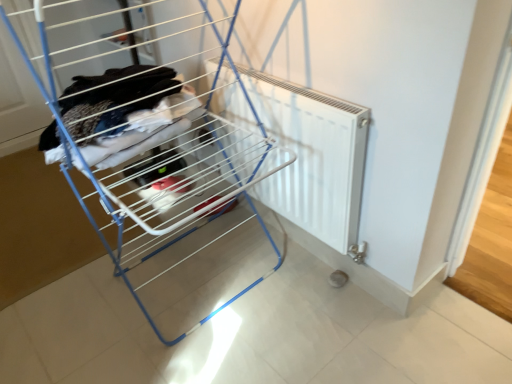
Question: From a real-world perspective, locate the radiator directly beneath the white plastic radiator at center. Your answer should be formatted as a tuple, i.e. [(x, y)], where the tuple contains the x and y coordinates of a point satisfying the conditions above. The coordinates should be between 0 and 1, indicating the normalized pixel location of the point.
Answer: [(0.611, 0.409)]